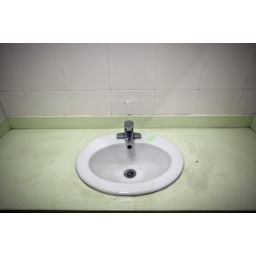
A sink in a restaurant bathroom in Hangzhou.